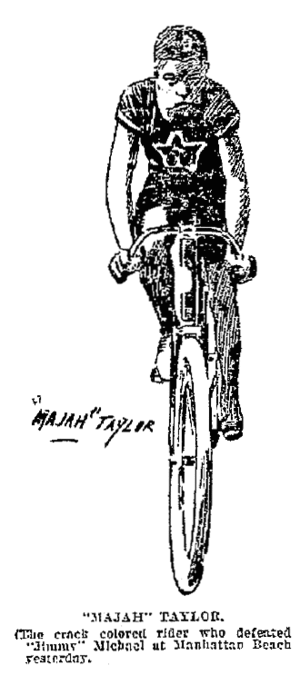
Marshall Walter Taylor dit Major Taylor est un coureur cycliste américain qui remporte le championnat du monde professionnel de vitesse à Montréal en 1899. Il détient sept records du monde en 1899 et fait figure, de 1899 à 1904, de cycliste sur piste le plus rapide du monde.